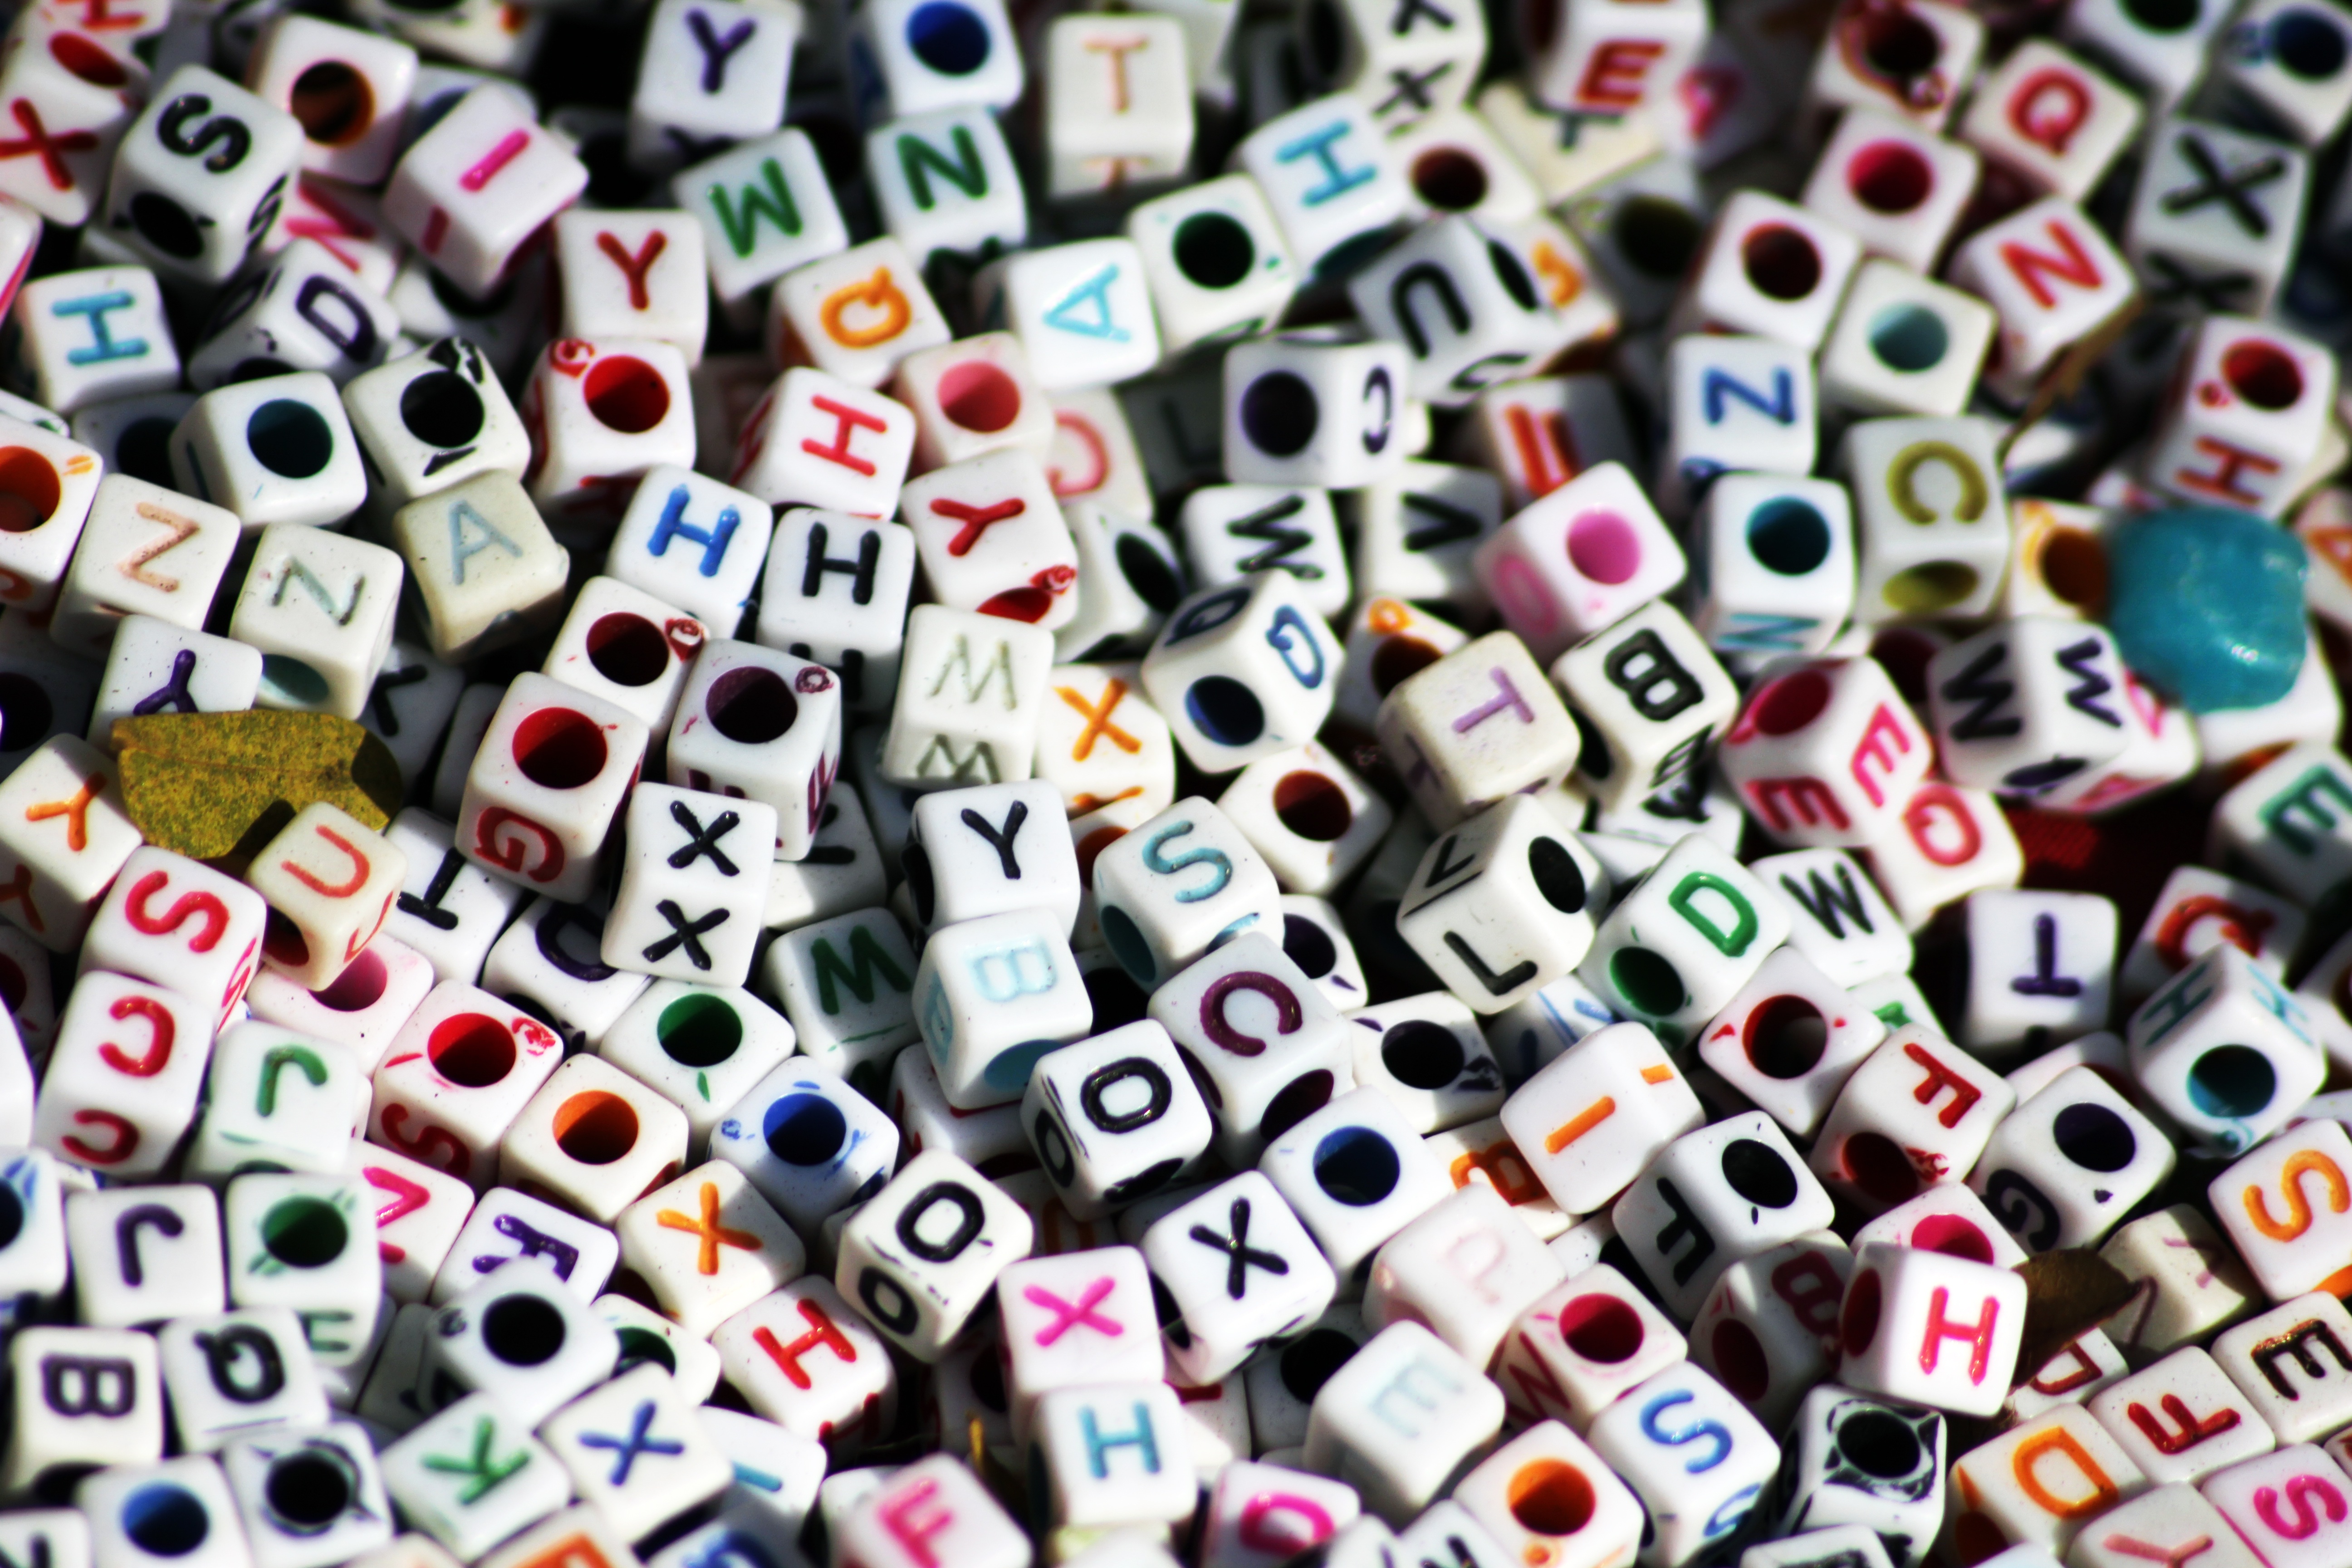
game, play, number, bead, board game, font, art, letters, games, dices, cubes, indoor games and sports, tabletop game